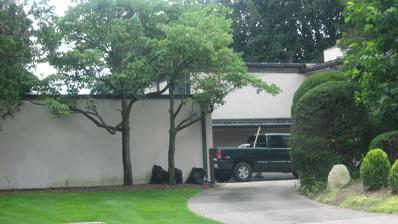
Building: William and Helen Koerting House
Country: United States of America
Year built: 1937
Historic house in Indiana, United States United States historic place William and Helen Koerting House U.S. National Register of Historic Places William and Helen Koerting House, July 2013 Show map of Indiana Show map of the United States Location 2625 Greenleaf Blvd., Elkhart, Indiana Coordinates 41°41′49″N 85°56′14″W / 41.69694°N 85.93722°W / 41.69694; -85.93722 Area 1.2 acres (0.49 ha) Built 1937 ( 1937 ) Architect Dow, Alden Architectural style International Style NRHP reference No. 09001128 Added to NRHP December 22, 2009 William and Helen Koerting House is a historic home located at Elkhart , Elkhart County, Indiana .  It was designed by architect Alden B. Dow (1904-1983) and built in 1937.  It is a one- and two-story, International Style stuccoed dwelling.  It features large planes of glass in dark bronze colored frames, a flat roof with copper flashing, and attached garage. It was added to the National Register of Historic Places in 2009. References